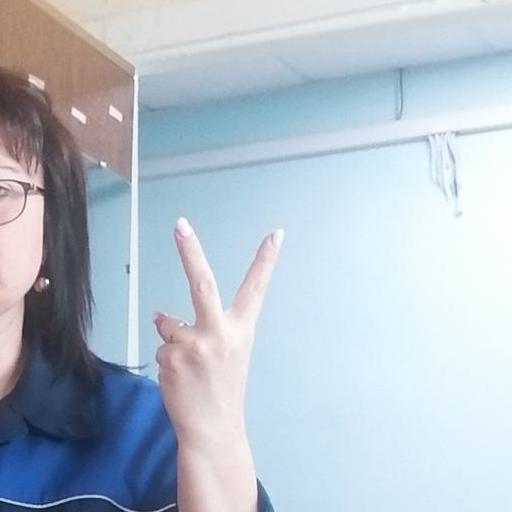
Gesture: peace_inverted